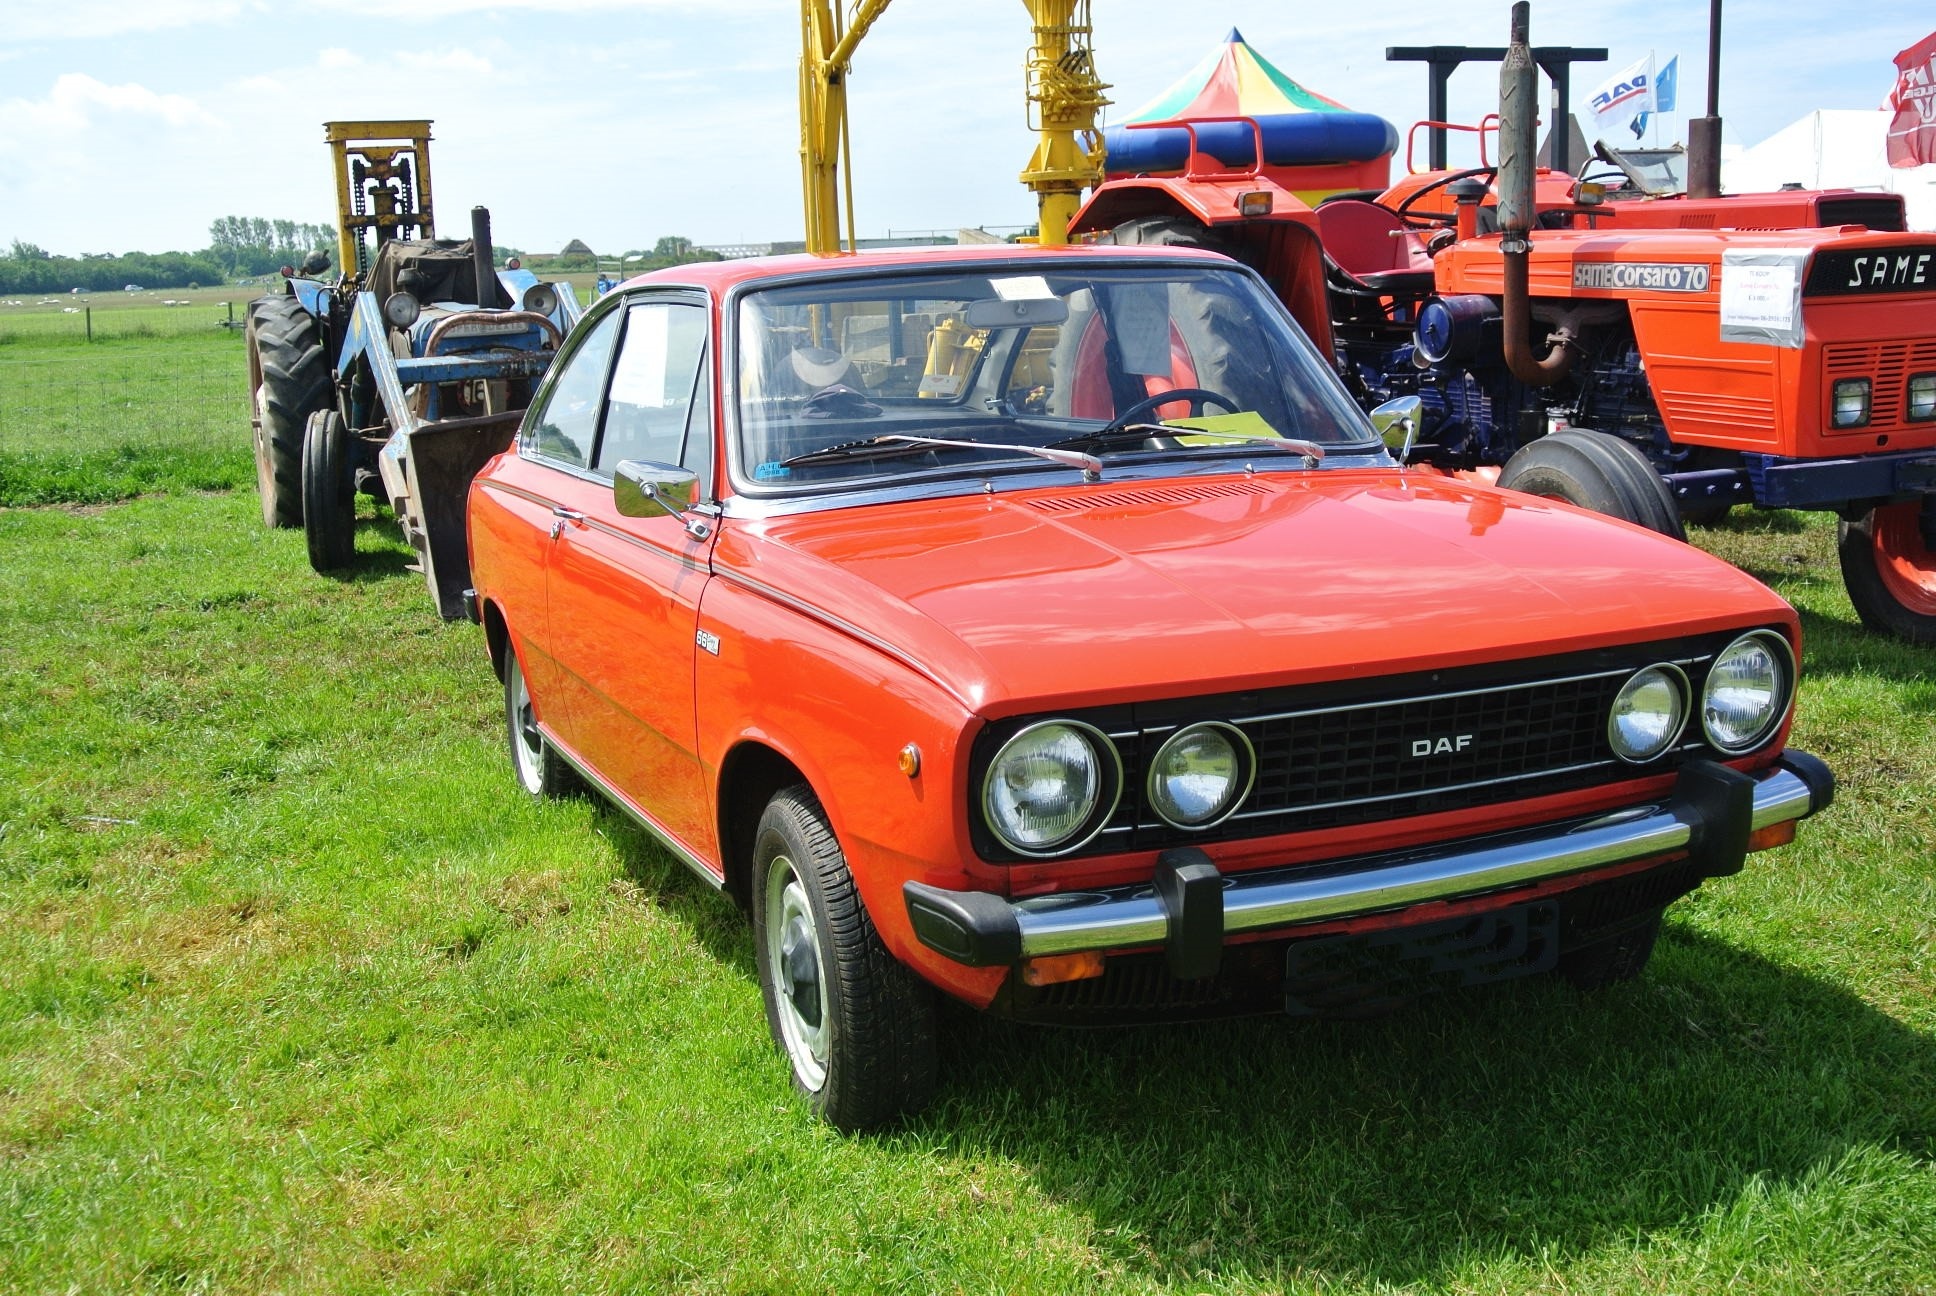
car, vehicle, auto, automotive, sports car, sedan, oldtimer, classic, daf, antique car, land vehicle, automobile make, compact car, family car